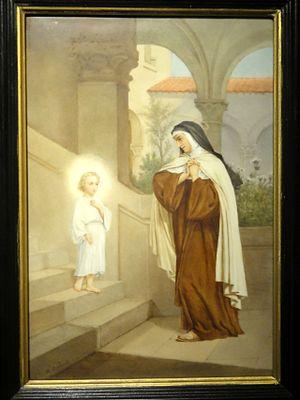
Sainte Thérèse d'Avila ou de l'Incarnation.
Ana de Mendoza y de la Cerda, princesse d'Éboli, duchesse de Pastrana et comtesse de Mélito, née le 26 ou 27 juin 1540 à Cifuentes et morte le 2 février 1592 à Pastrana, est une dame noble espagnole.